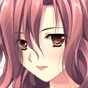
Portrait style: Anime Portrait